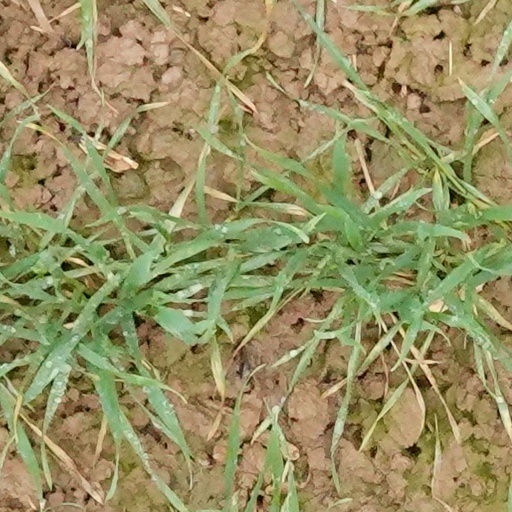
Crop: wheat